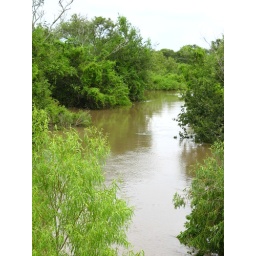
Petronila Creek at US 77 highway bridge between Bishop and Robstown, 7/21/07. Photo by J. Tuason.